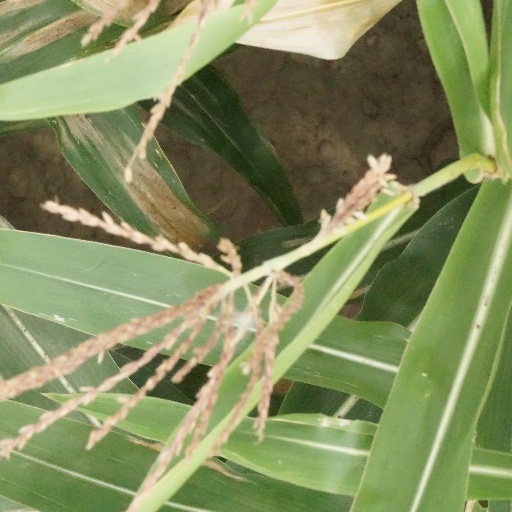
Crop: maize; corn